Peterborough House

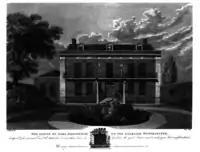
Peterborough House, 19th century engraving of a 1666 illustration

Peterborough House ("alias" Millbank House, later Grosvenor House), on the south-west side of Parsons Green, near Eel Brook Common, was a London townhouse owned by the Mordaunt family, Earls of Peterborough and later by the Grosvenor family. It was the most westerly townhouse in the City of Westminster.